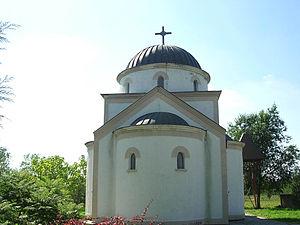
Stari Lec est un village de Serbie situé dans la province autonome de Voïvodine. Il fait partie de la municipalité de Plandište dans le district du Banat méridional. Au recensement de 2011, il comptait 964 habitants.
L'éparchie du Banat est une éparchie, c'est-à-dire une circonscription de l'Église orthodoxe serbe, située dans la région du Banat. Elle s'étend principalement dans la province de Voïvodine mais aussi dans la partie du Banat qui fait partie du district de Belgrade. Le siège de l'éparchie est la ville de Vršac. En 2016, elle est administrée par l'évêque Nikanor.